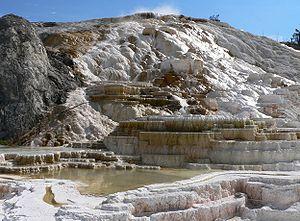
Les Mammoth Hot Springs sont un édifice minéral calcaire naturel de type tufière se trouvant dans le parc national de Yellowstone aux États-Unis. Elles sont l'une des principales attractions touristiques de la réserve, après le Old Faithful et le Grand Prismatic Spring.